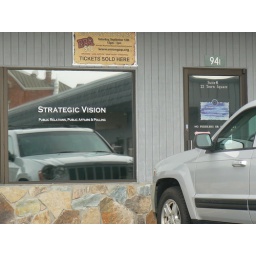
Front door of Strategic Vision's office in Seasons Inn Plaza, Blairsville, GA. Company lettering and address both clearly visible.